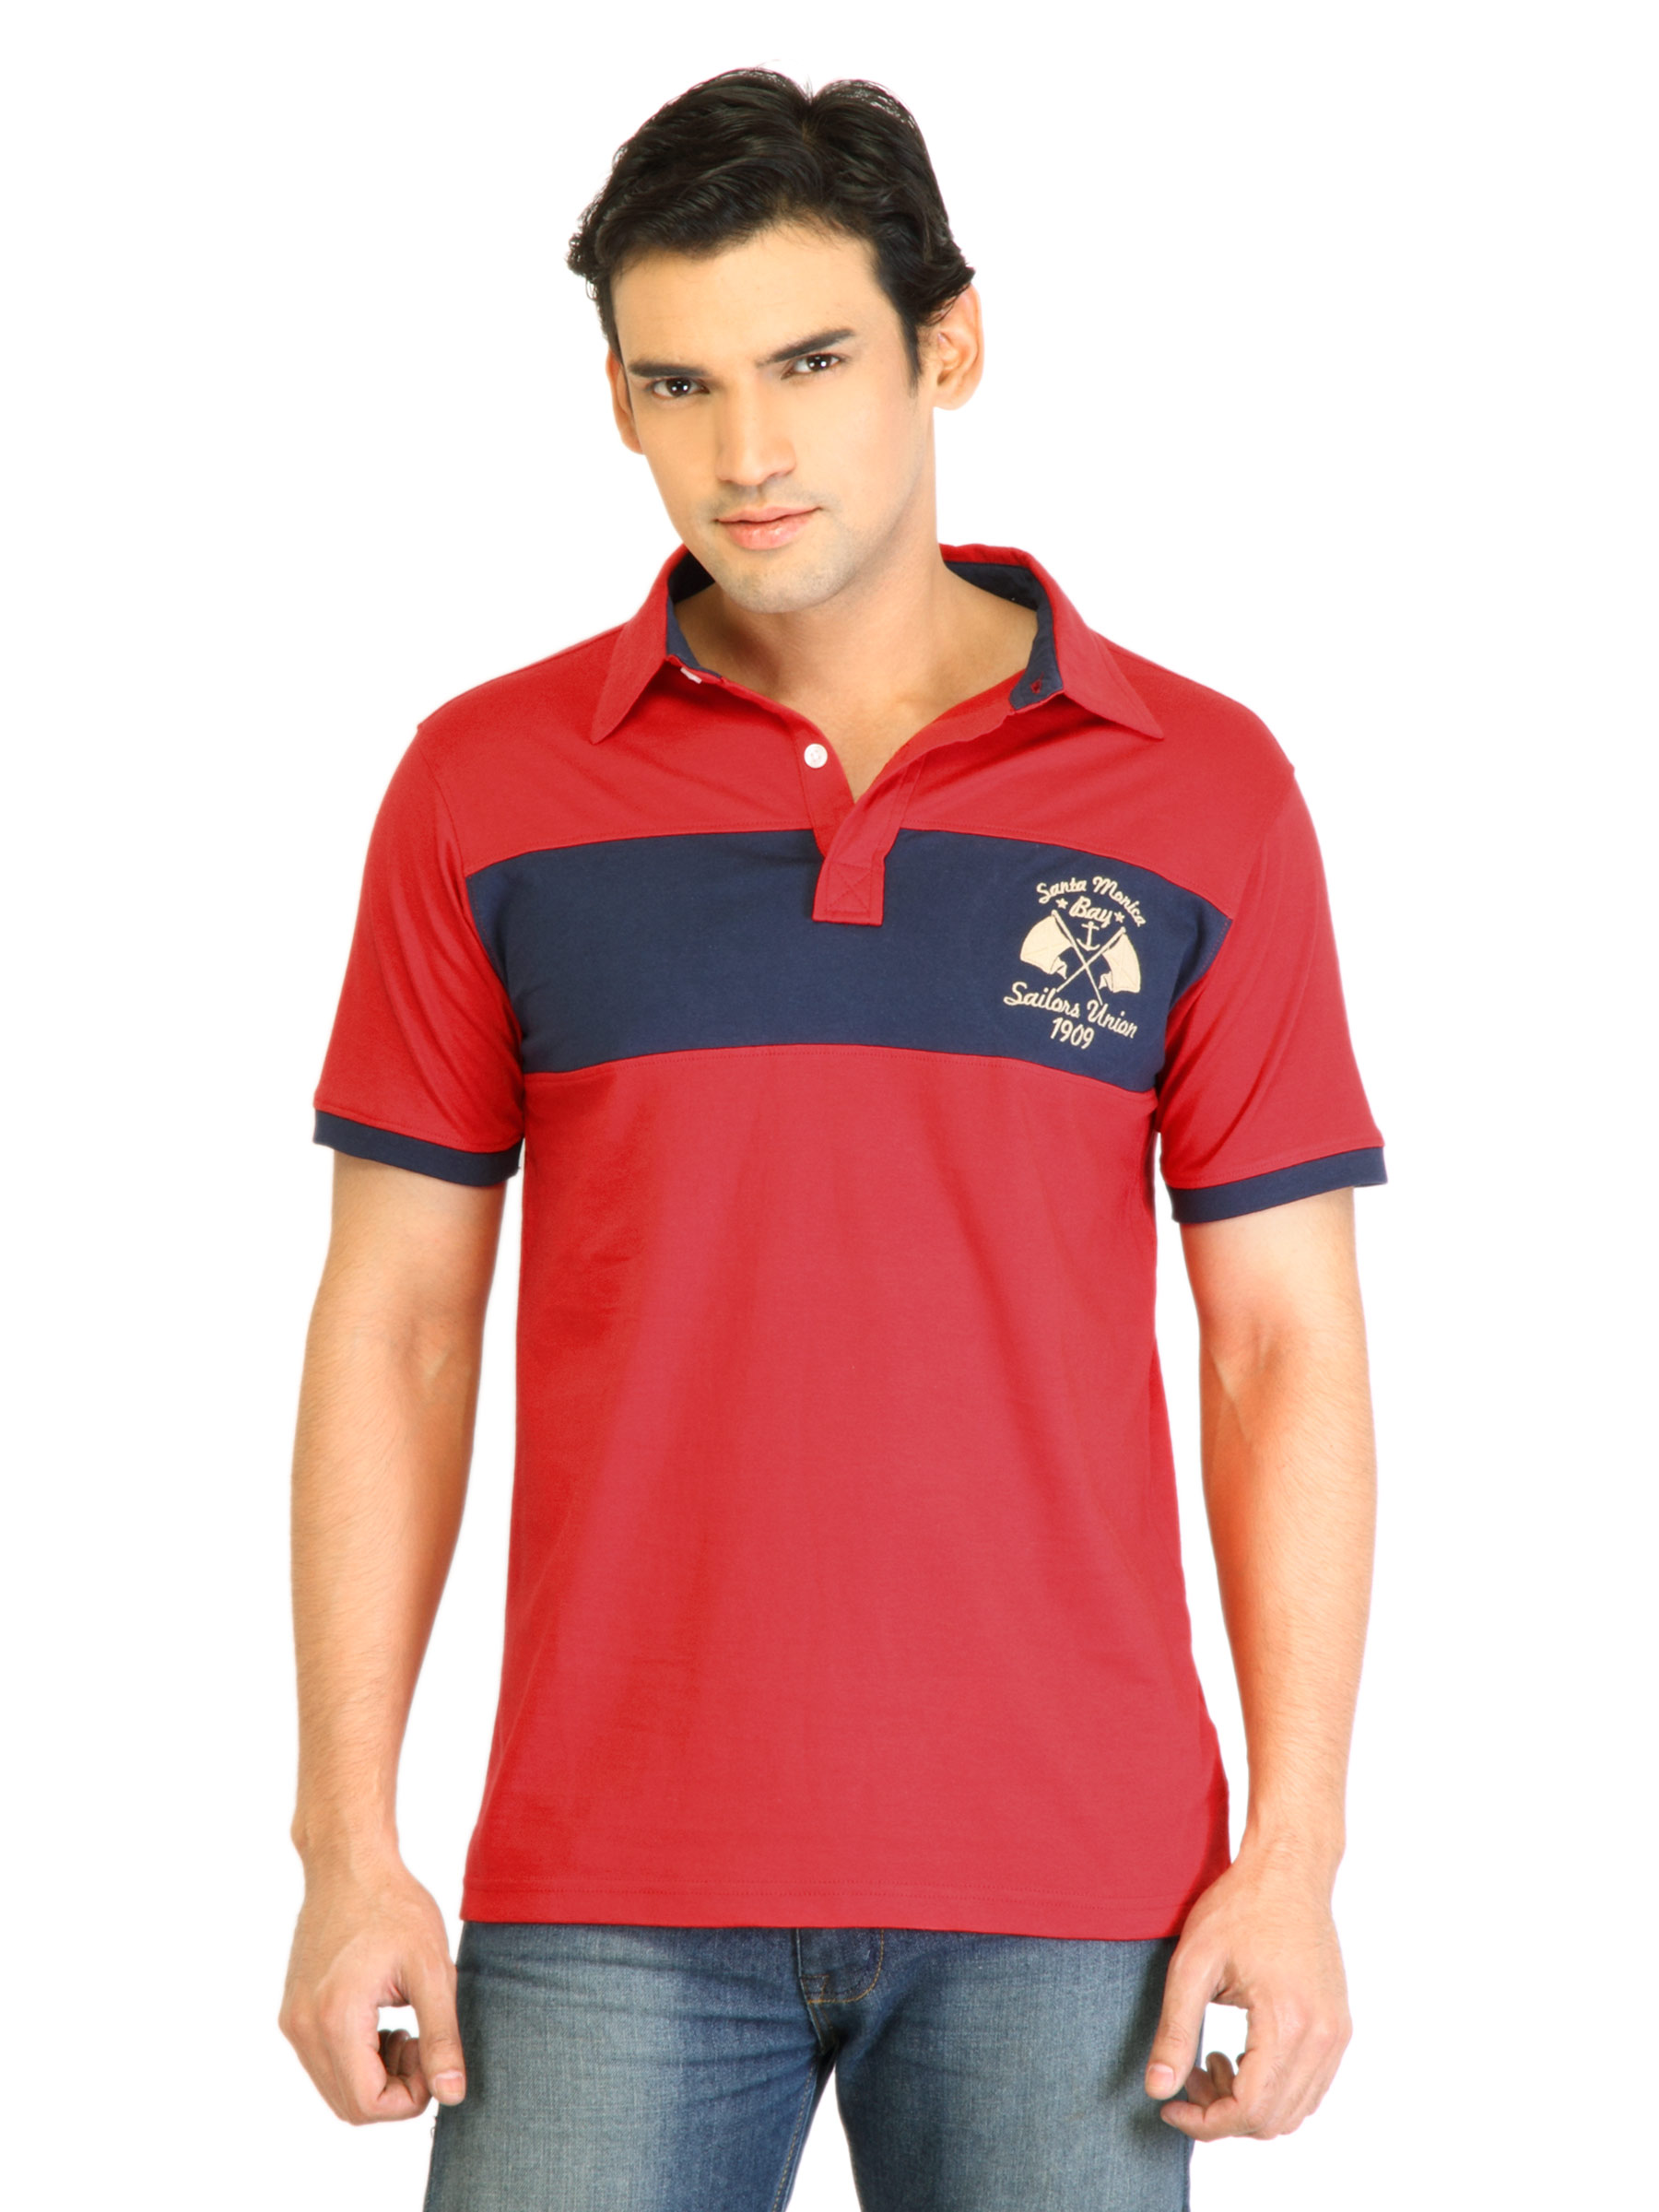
Locomotive Men Solid Red Polo TShirt
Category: Apparel / Topwear / Tshirts
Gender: Men
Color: Red
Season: Fall 2011
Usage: Casual